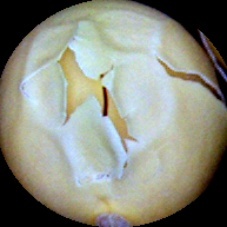
Label: Skin-damaged